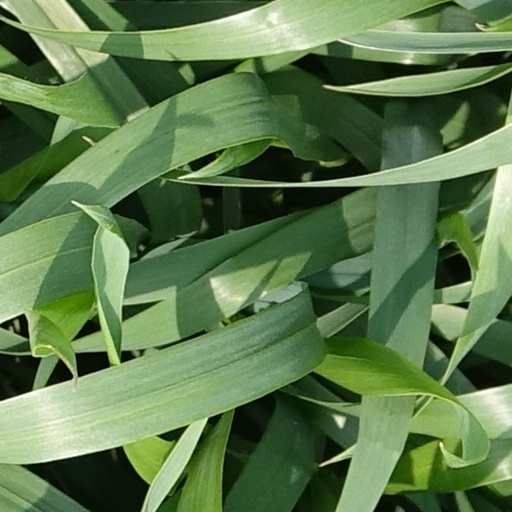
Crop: wheat